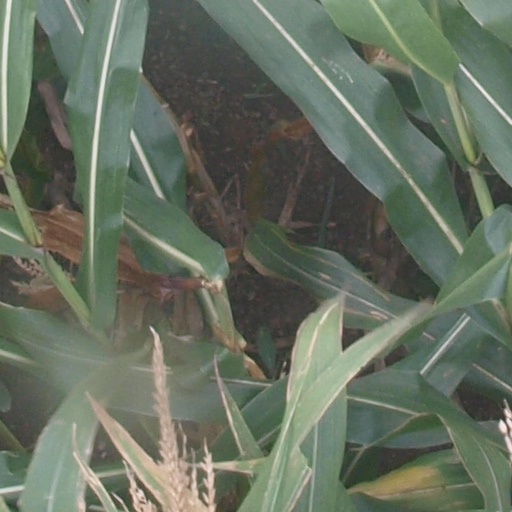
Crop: maize; corn